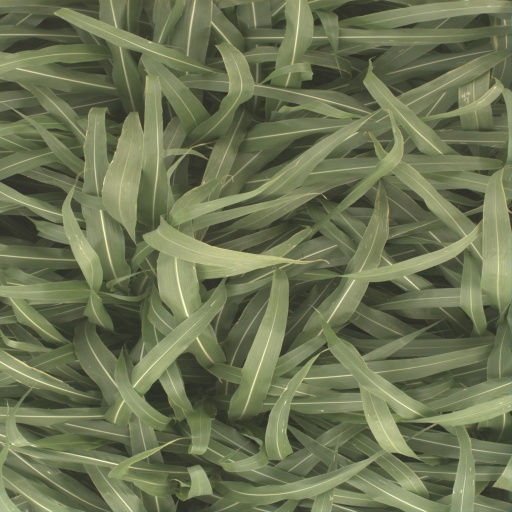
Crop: sorghum